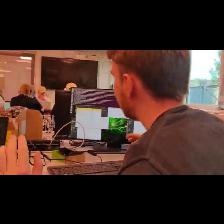
Label: Human